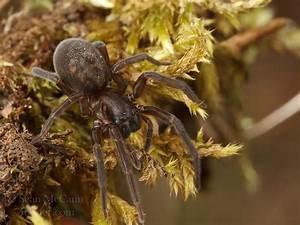
spider